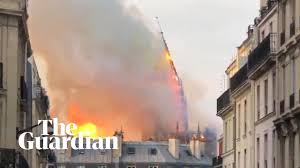
Label: urban_fire